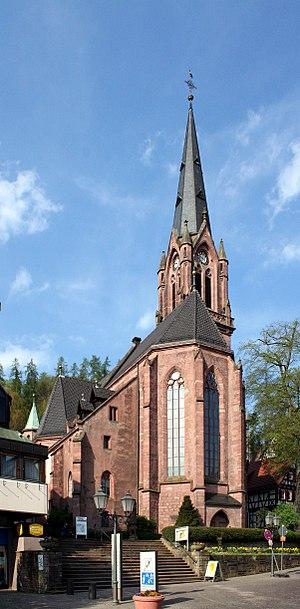
Eglise de ville protestante le Saint Peter et Paul dans Calw, district Calw, le Baden-Wurtemberg, l'Allemagne. Italiano: Chiesa di città protestante Saint Peter e Paul in Calw, distretto amministrativo Calw, Baden-Wurttemberg, la Germania. Português: Igreja da cidade protestante Saint Peter e Paul em Calw, o distrito administrativo Calw, Baden-Wurttemberg, a Alemanha. Español: Iglesia municipal evangélica San Pedro y Paul en Calw, distrito Calw, el Baden-Wurtemberg, Alemania. Русский: Евангелическая городская церковь Св. Петера и Пауля в Calw, район Кальв, Баден-Вюртемберг, Германию.